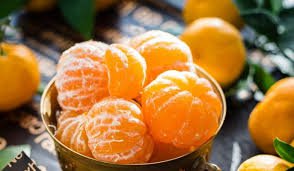
Label: Orange